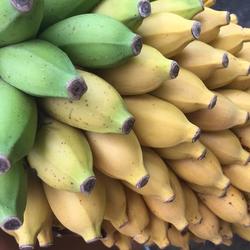
Label: Banana